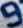
Number: 9